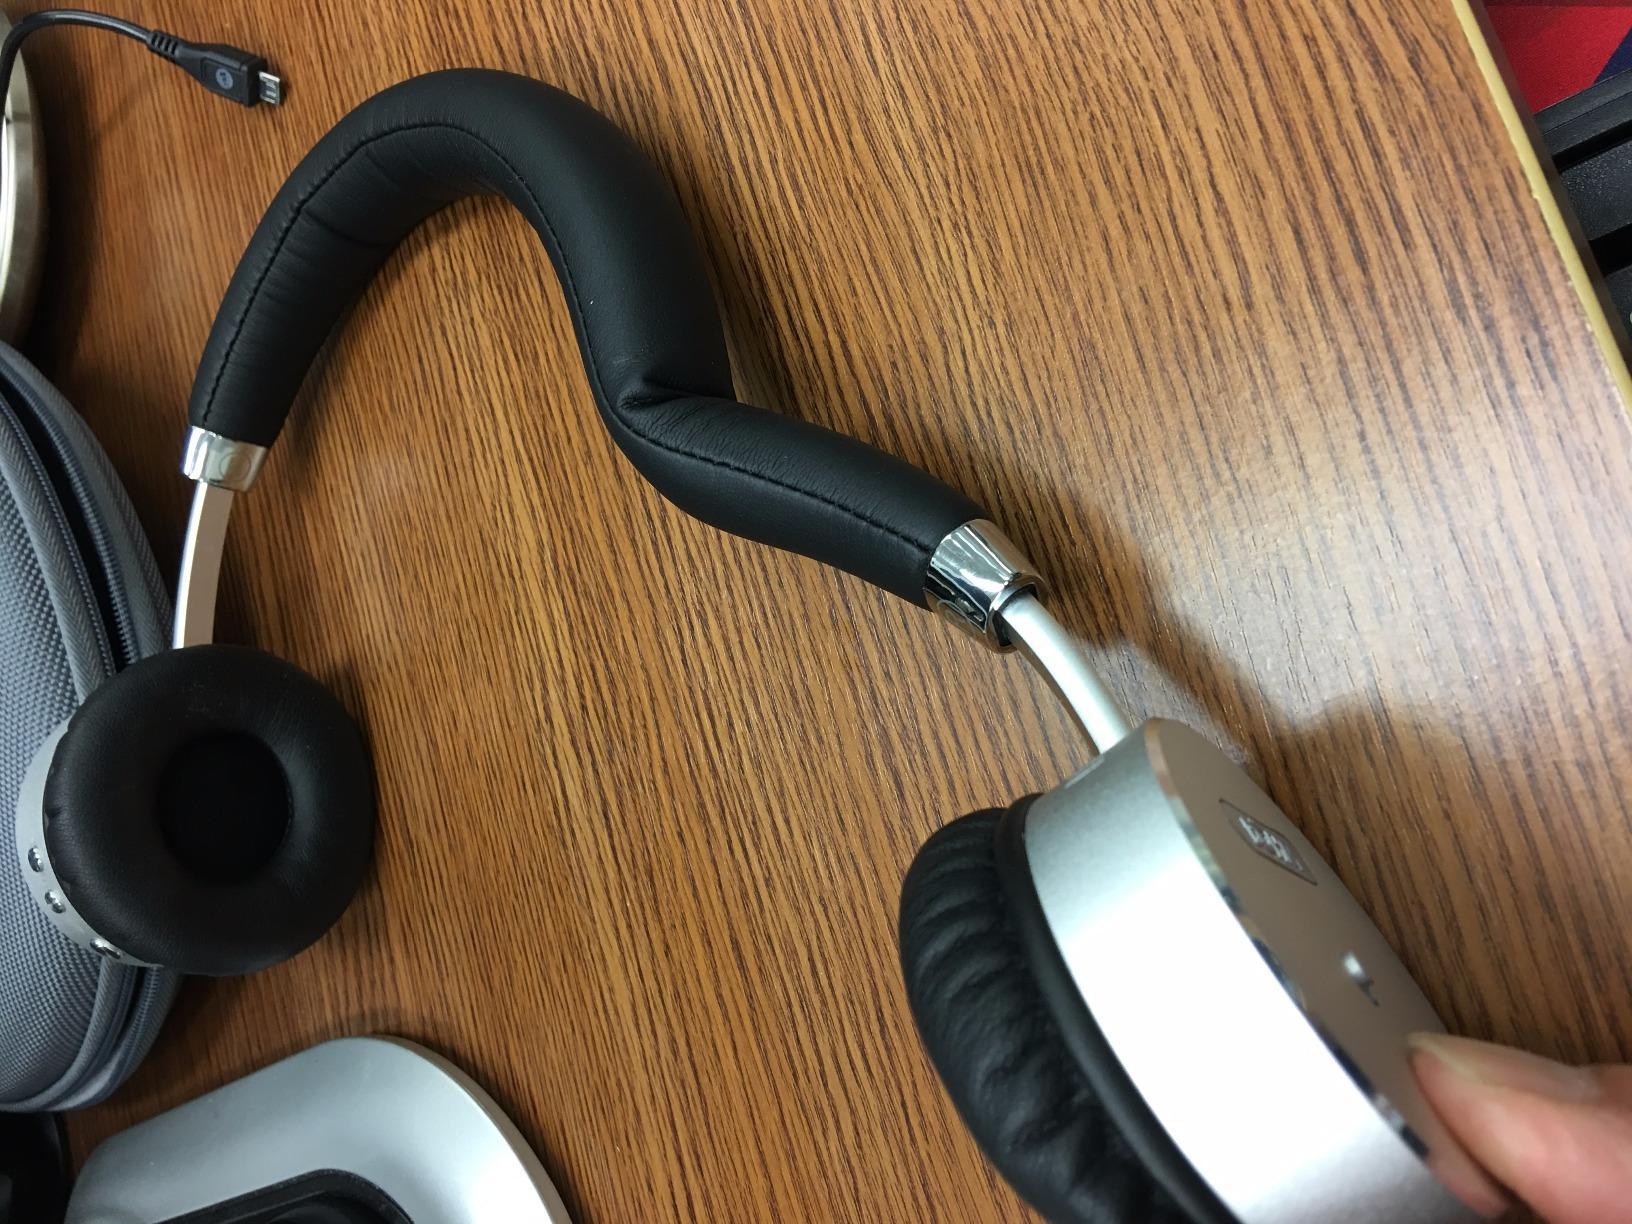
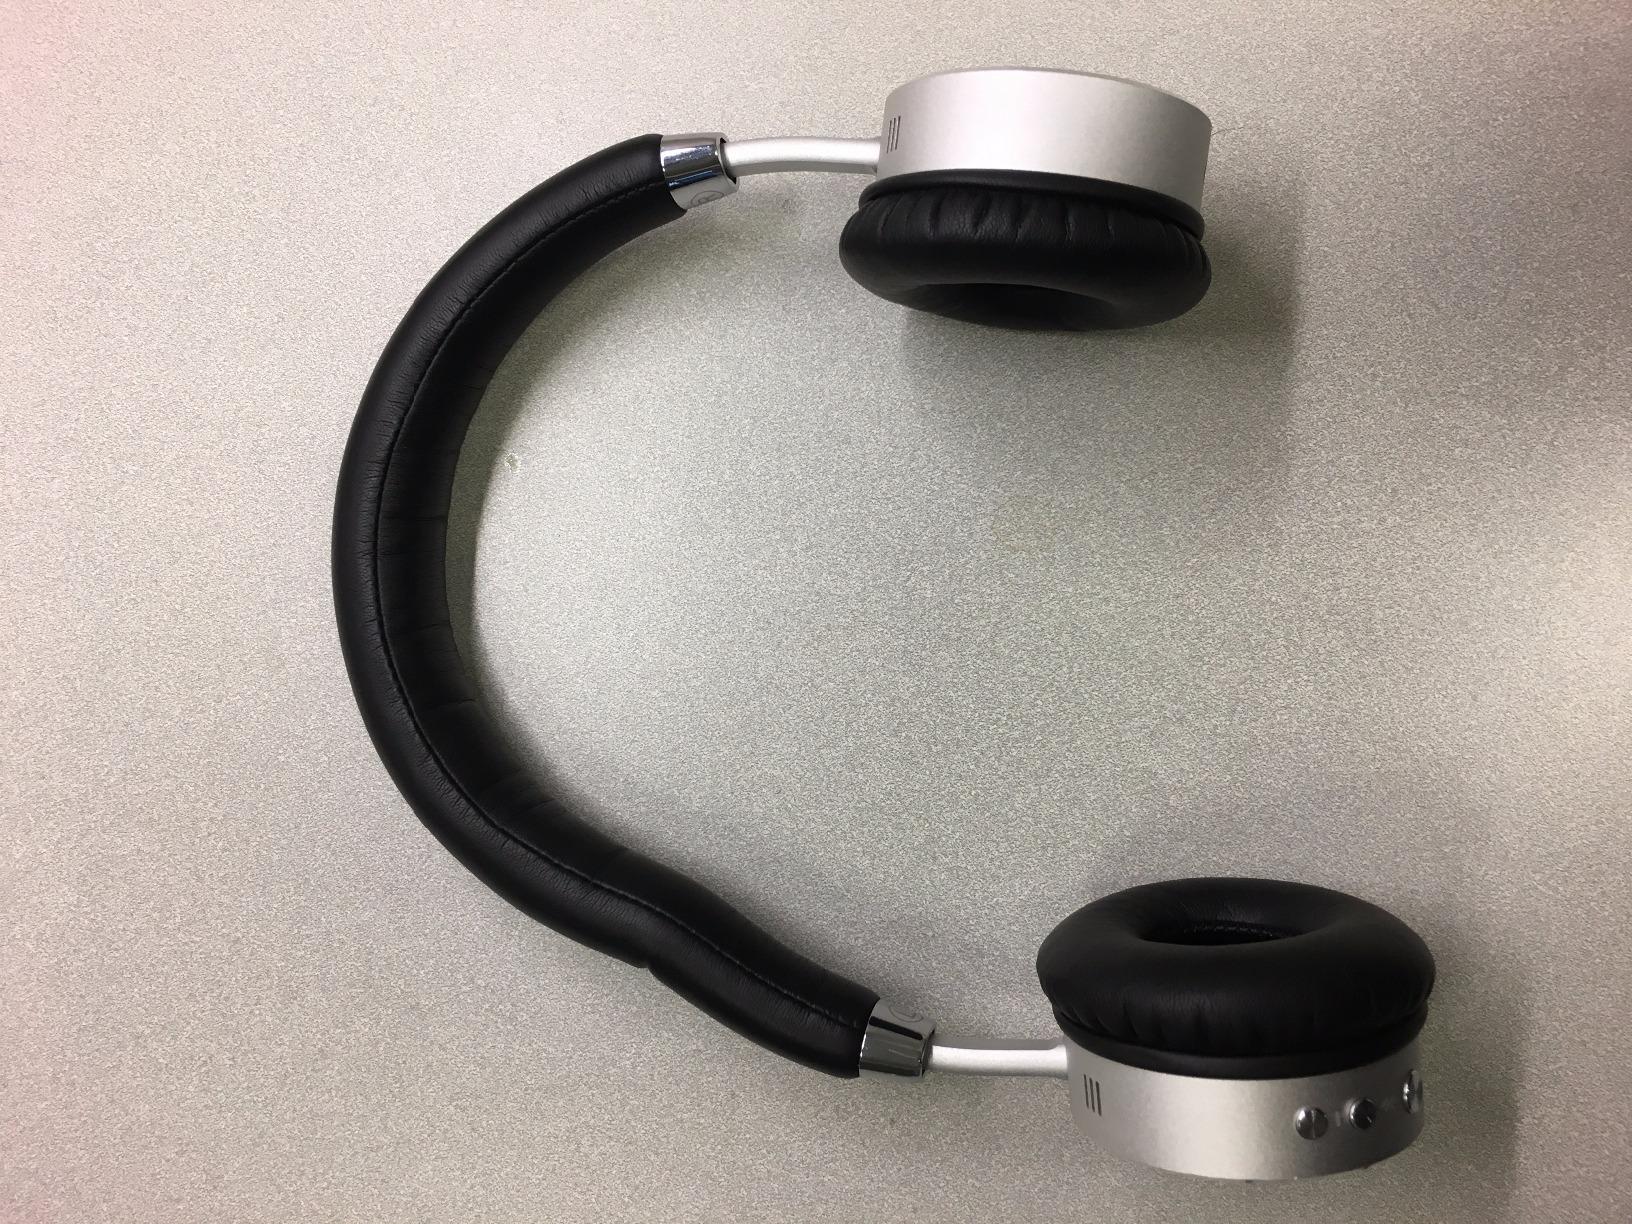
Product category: headphones
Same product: yes